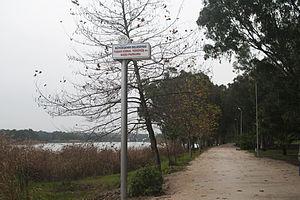
Yaşar Kemal est un romancier et journaliste turc, d'origine kurde, né le 6 octobre 1923 près d'Osmaniye, en Turquie, et mort le 28 février 2015 à Istanbul.